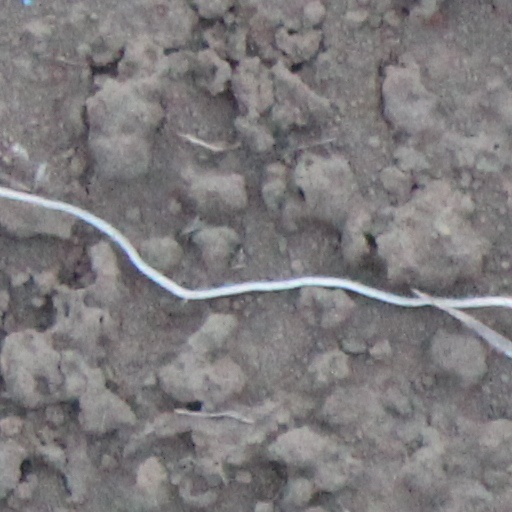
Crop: wheat